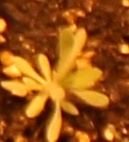
Label: Kochia